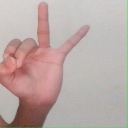
अक्षर: ण